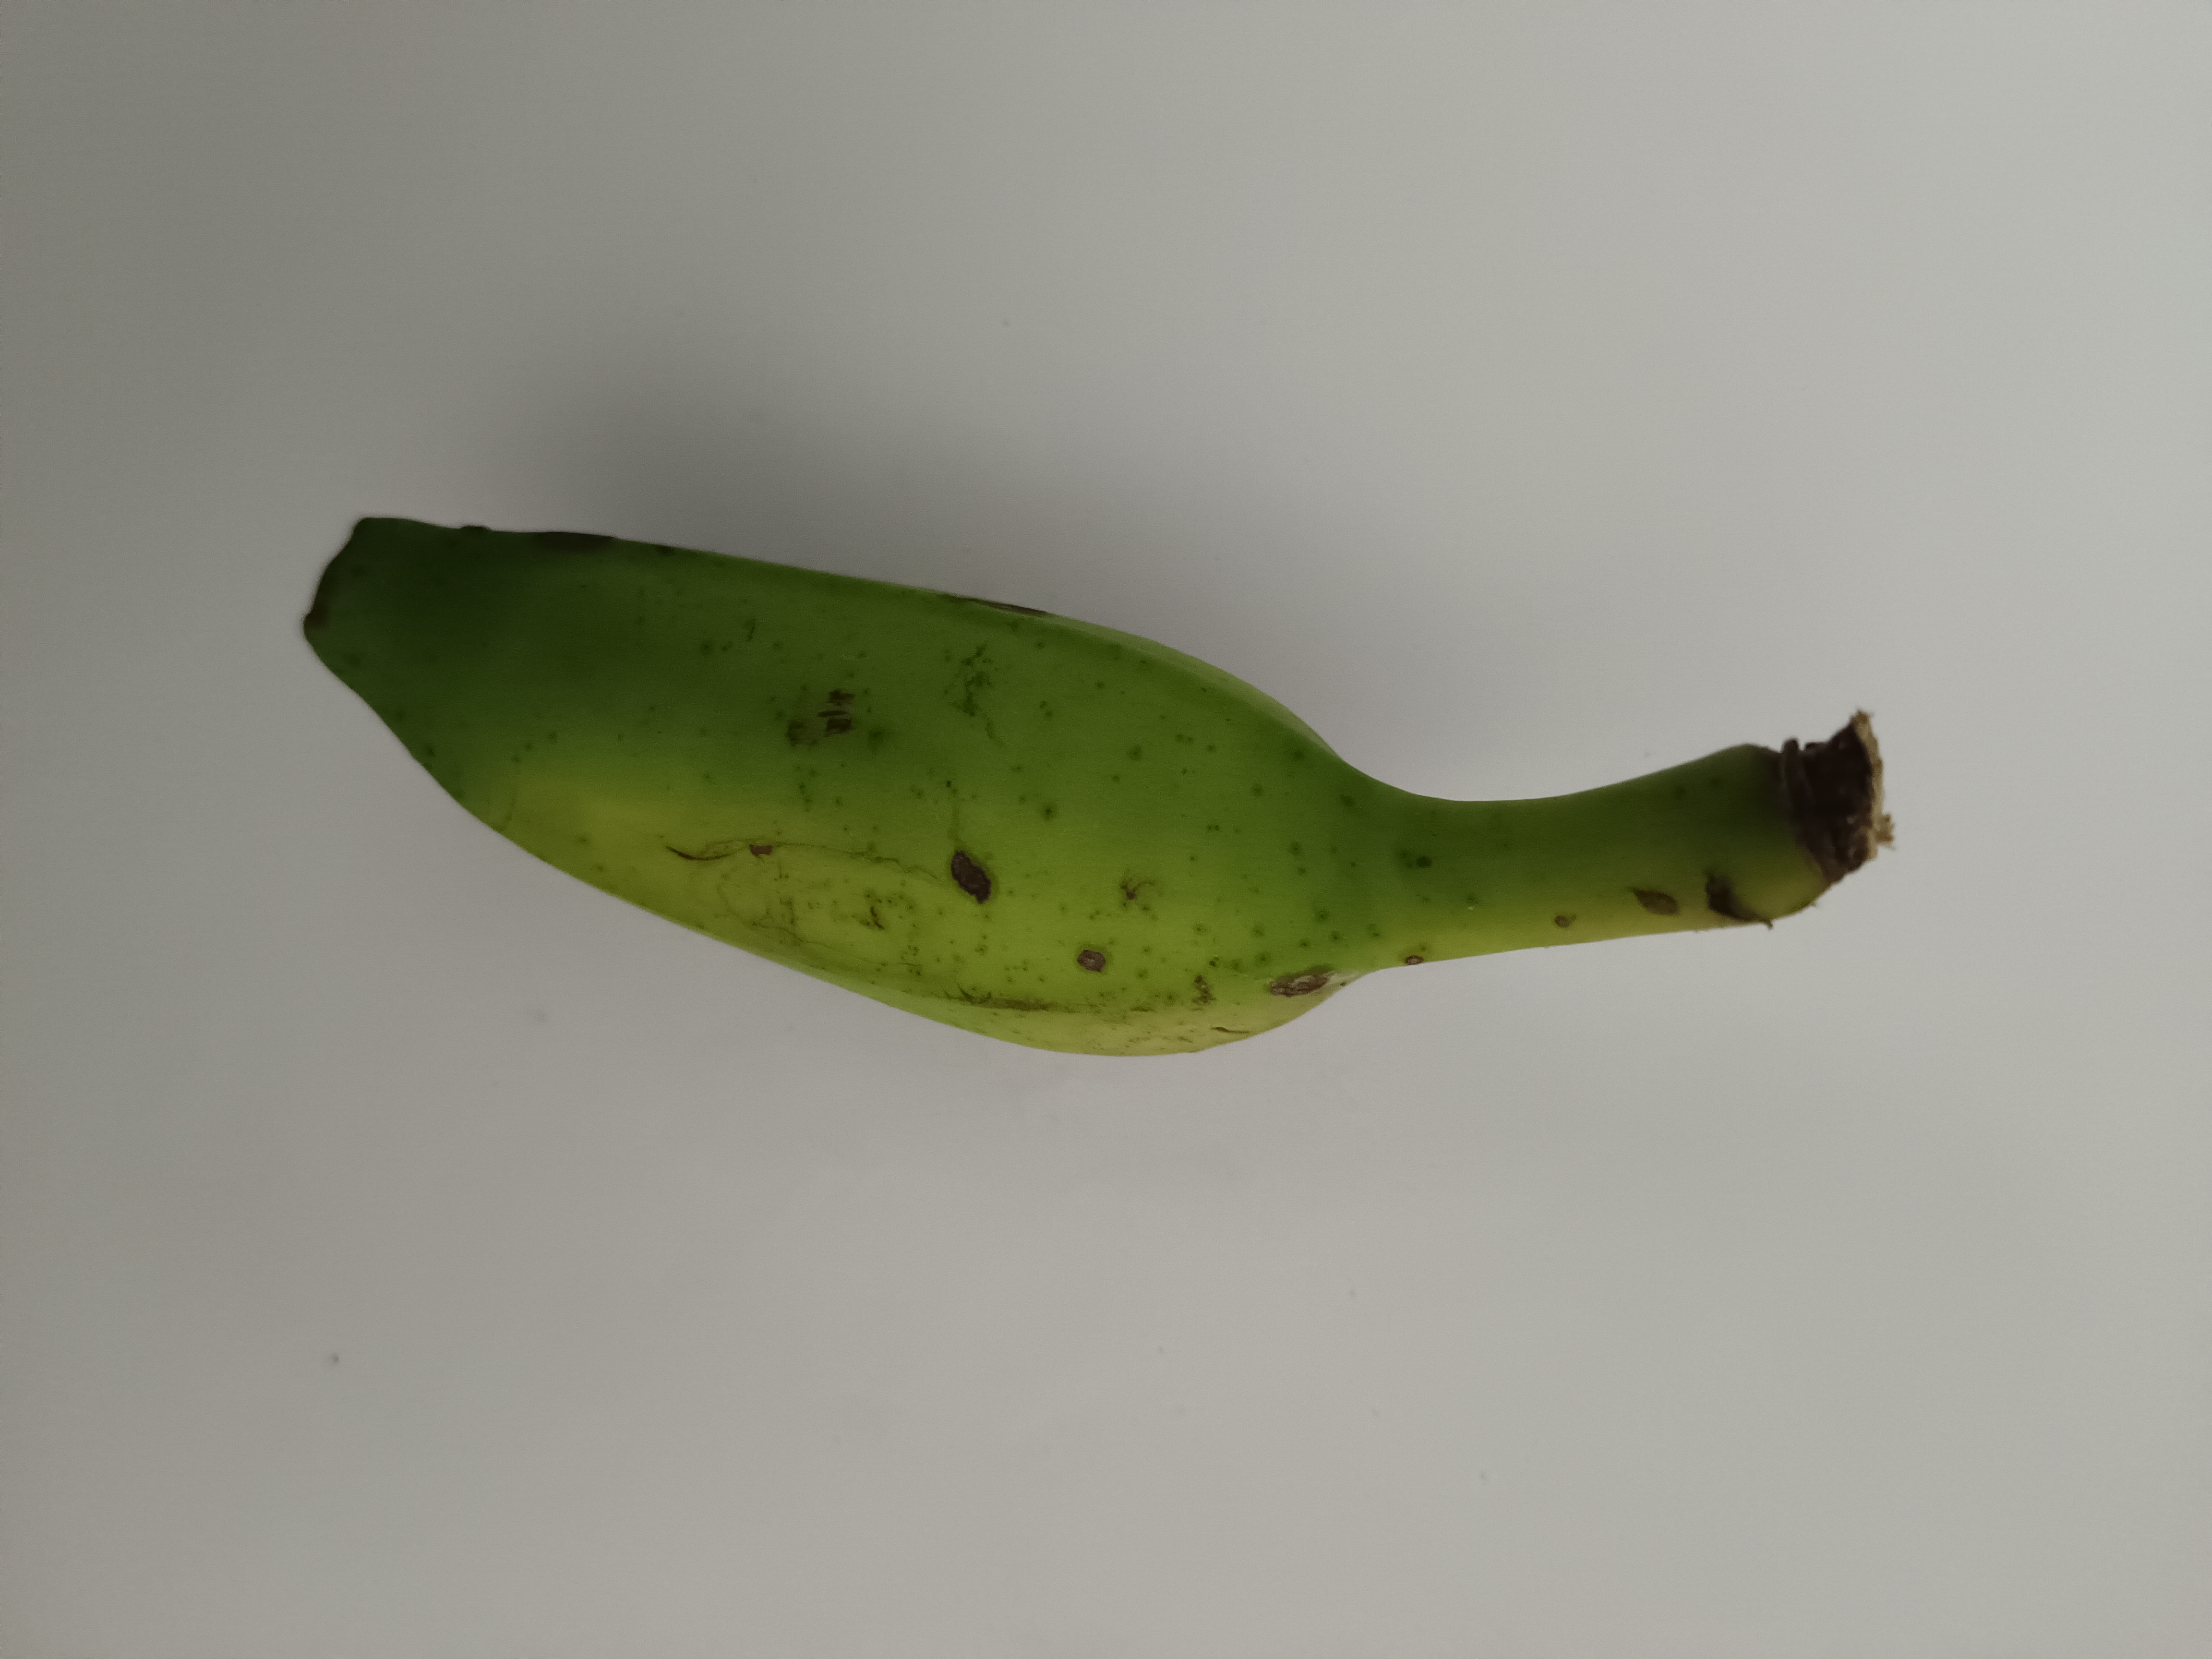
Banana variety: Champa